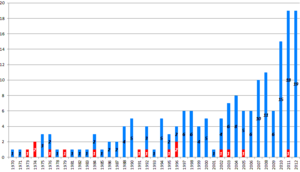
Nombre de lancements spatiaux par la République populaire de Chine entre 1970 et 2012. Le premier tir d'essai d'un lanceur en 1969 qui fut une échec n'est pas indiqué. Les années après 1970 qui ne sont pas indiquées n'ont vu aucune tentative de tir. Bleu